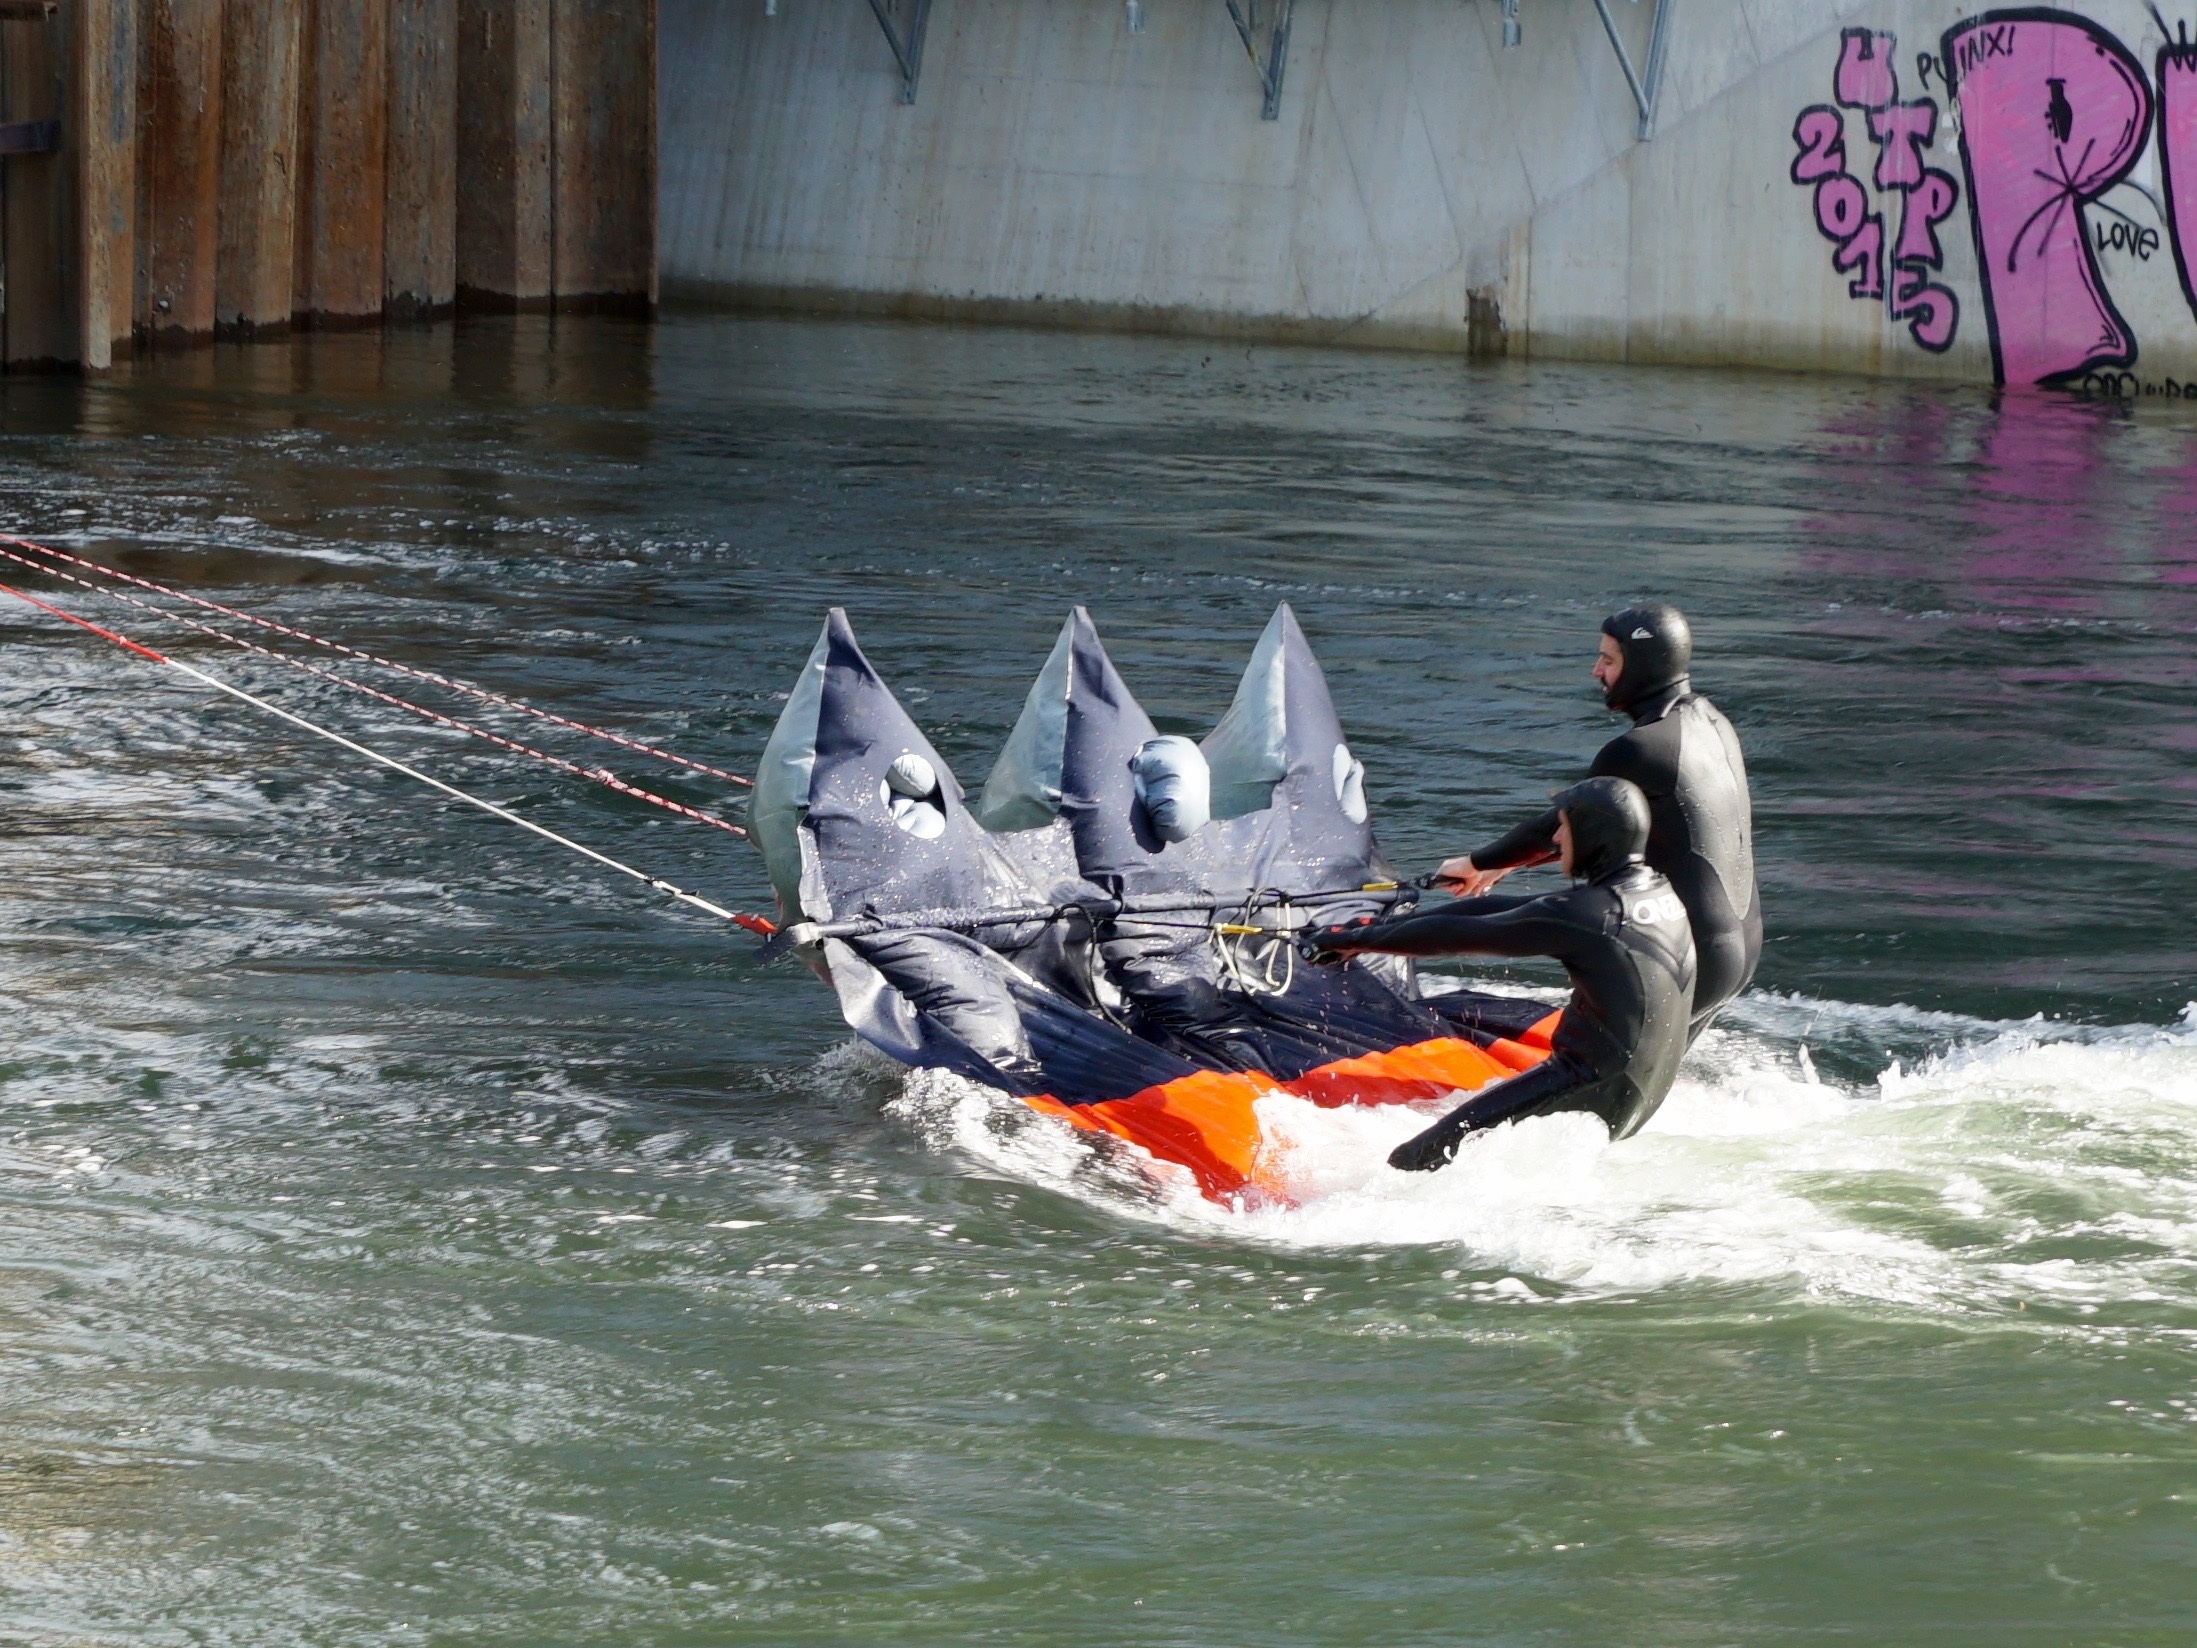
sea, sport, boat, river, flow, paddle, vehicle, sailing, kayak, sports, wetsuit, boating, watercraft, rowing, canoeing, water sports, powerboating, canoe slalom, water ride